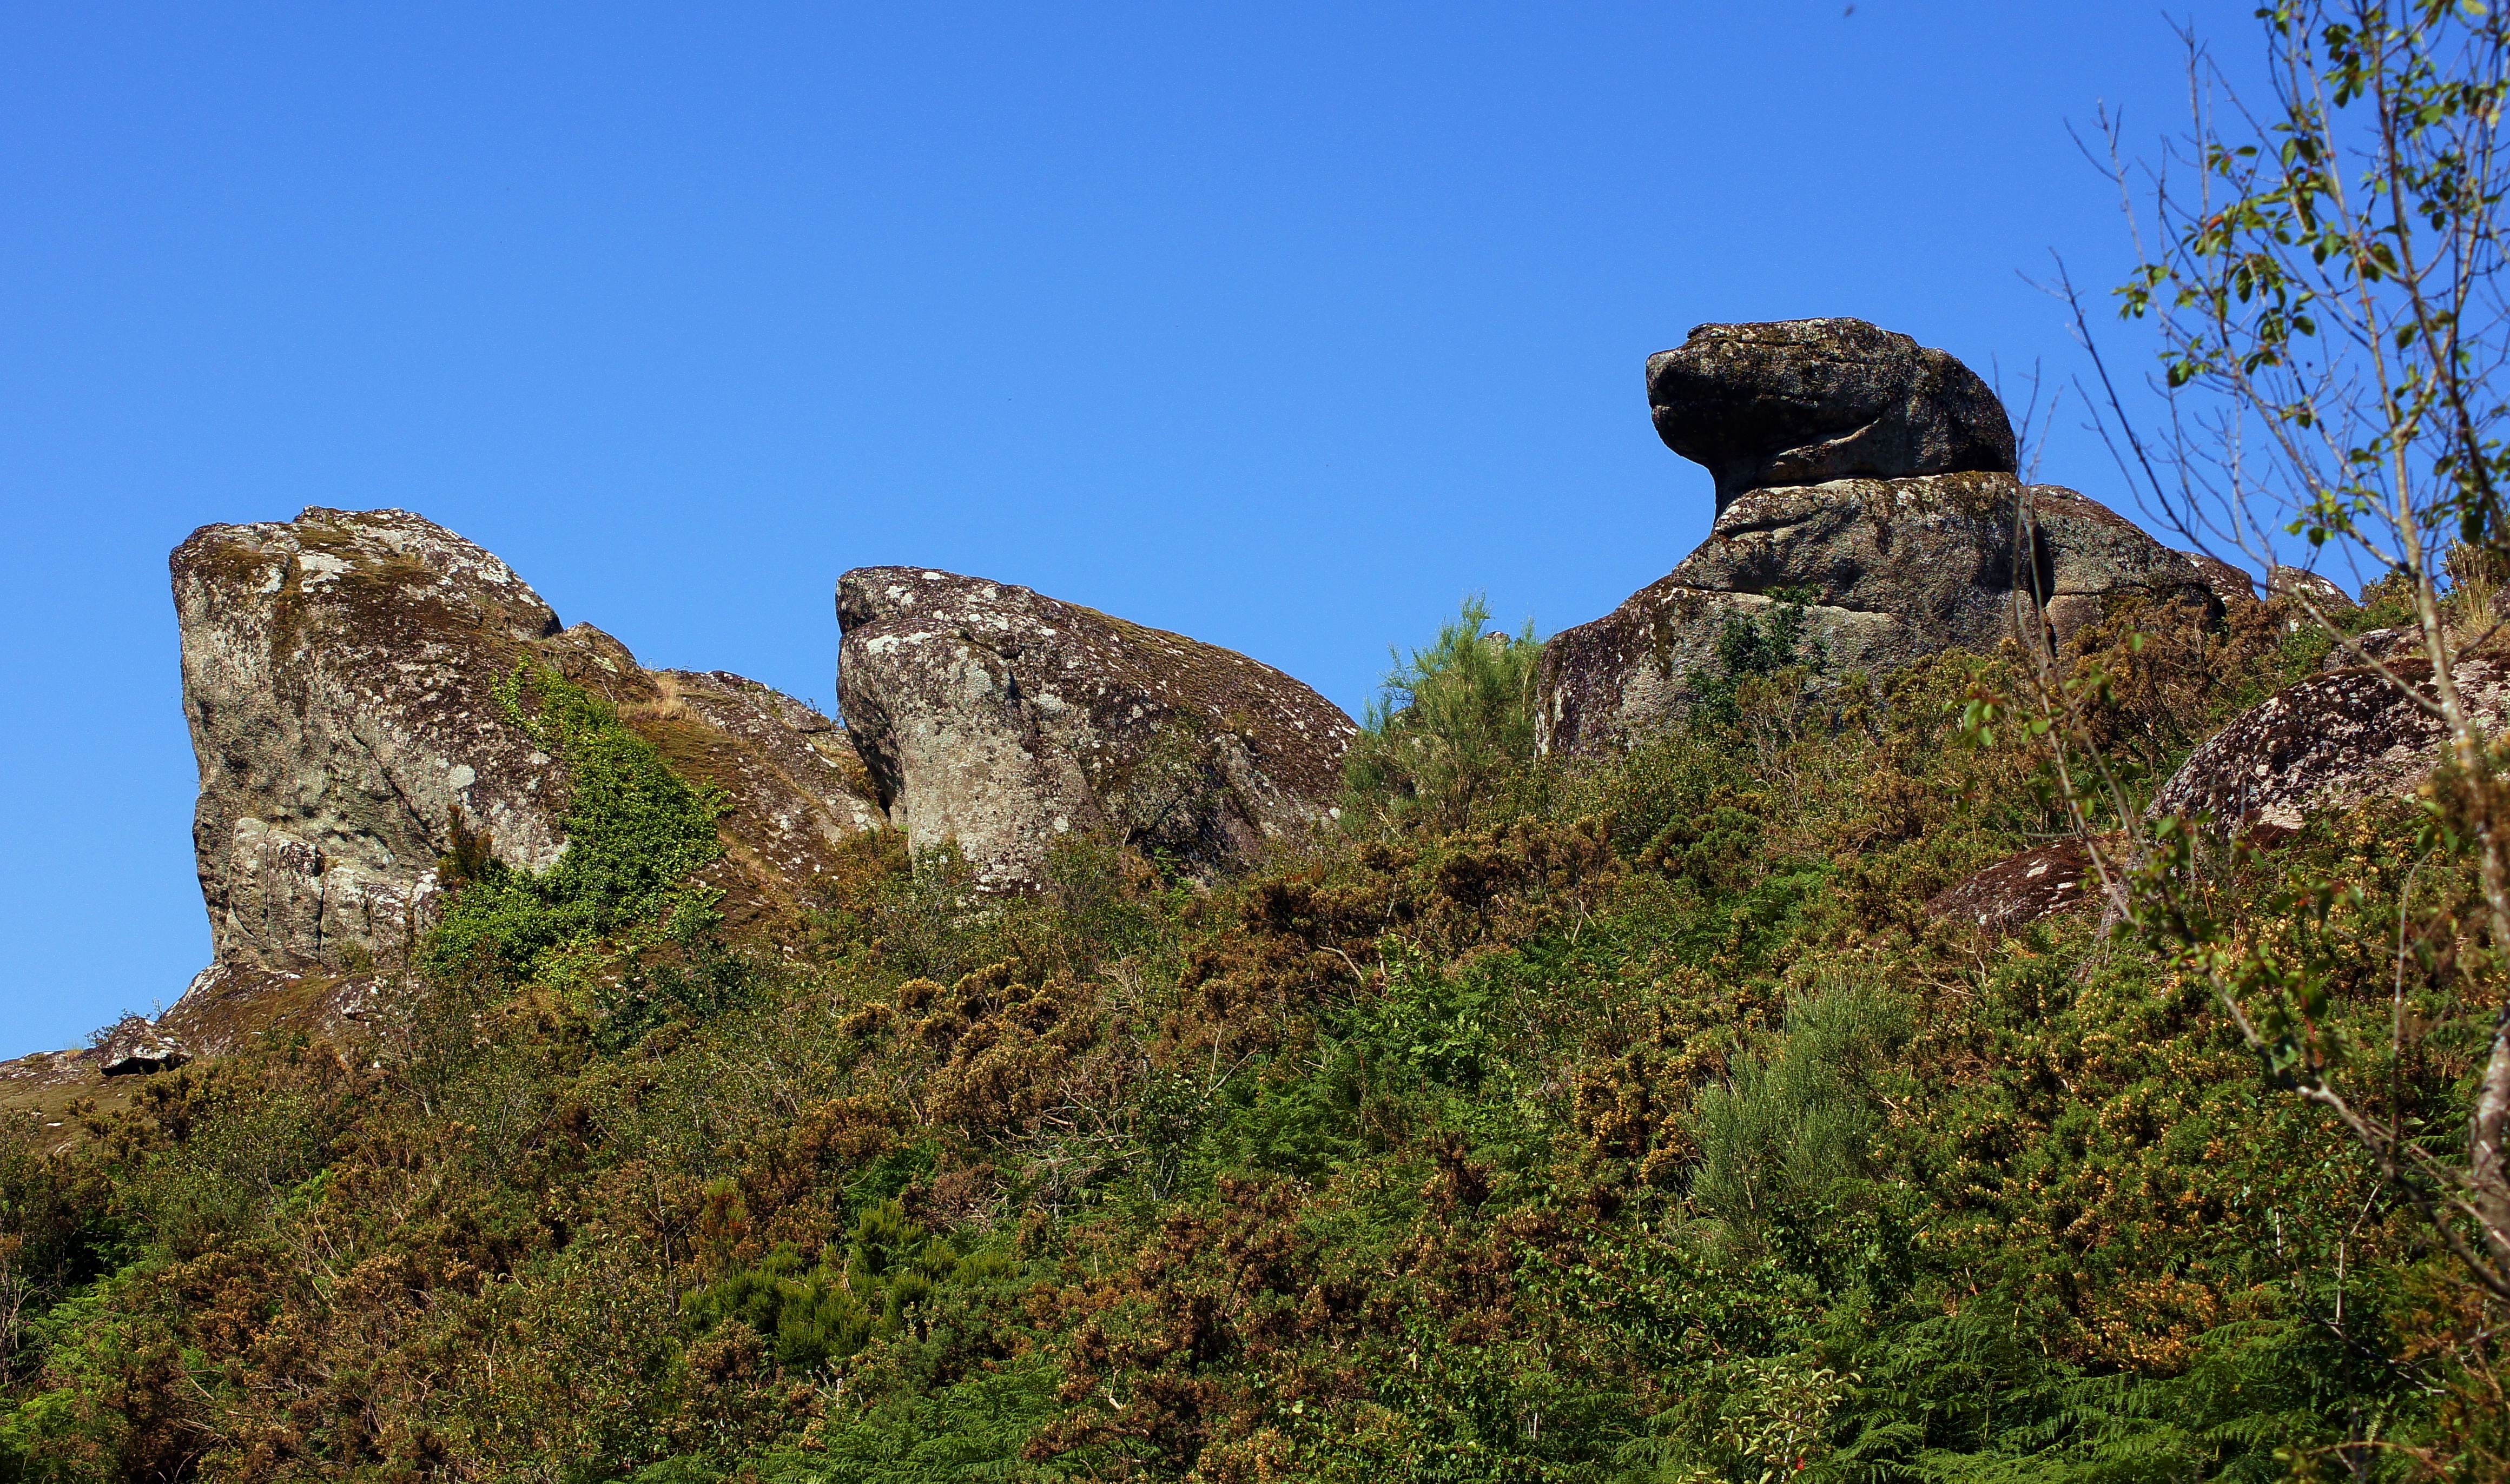
tree, rock, wilderness, mountain, hill, adventure, mountain range, formation, cliff, terrain, ridge, summit, spain, geology, plateau, espaa, galicia, pontevedra, ecosystem, ggl1, alama, rutadaliberdade, sonya55, mountainous landforms